Role of Christianity in civilization

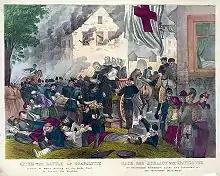
"After the Battle of Gravelotte. The French Sisters of Mercy of St. Borromeo arriving on the battle field to succor the wounded." Unsigned lithograph, 1870 or 1871.

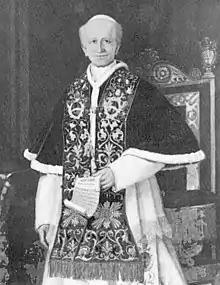
In 1891 Pope Leo XIII issued "Rerum novarum" in which the Church defined the dignity and rights of industrial workers.

The Industrial Revolution brought many concerns about the deteriorating working and living conditions of urban workers. Influenced by the German Bishop Wilhelm Emmanuel Freiherr von Ketteler, in 1891 Pope Leo XIII published the encyclical "Rerum novarum", which set in context Catholic social teaching in terms that rejected socialism but advocated the regulation of working conditions. "Rerum Novarum" argued for the establishment of a living wage and the right of workers to form trade unions.